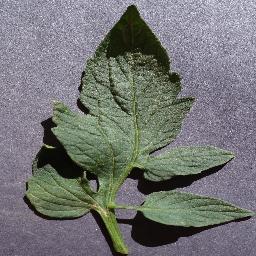
Label: Tomato___healthy